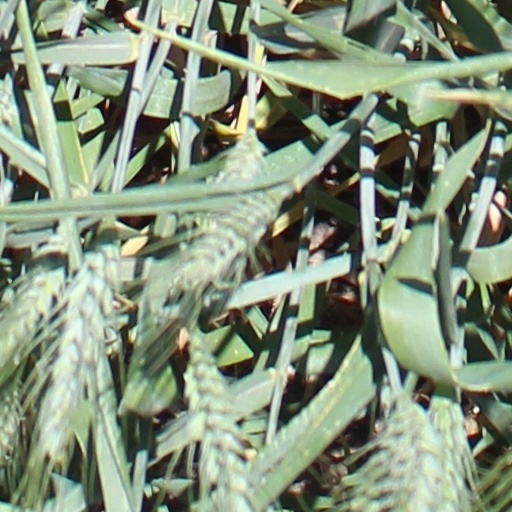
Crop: wheat